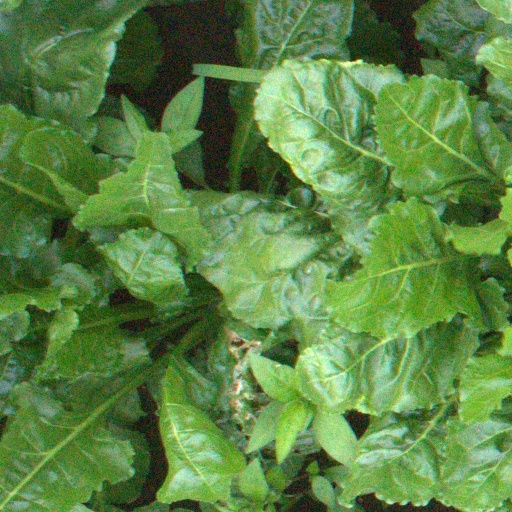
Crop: sugar beet